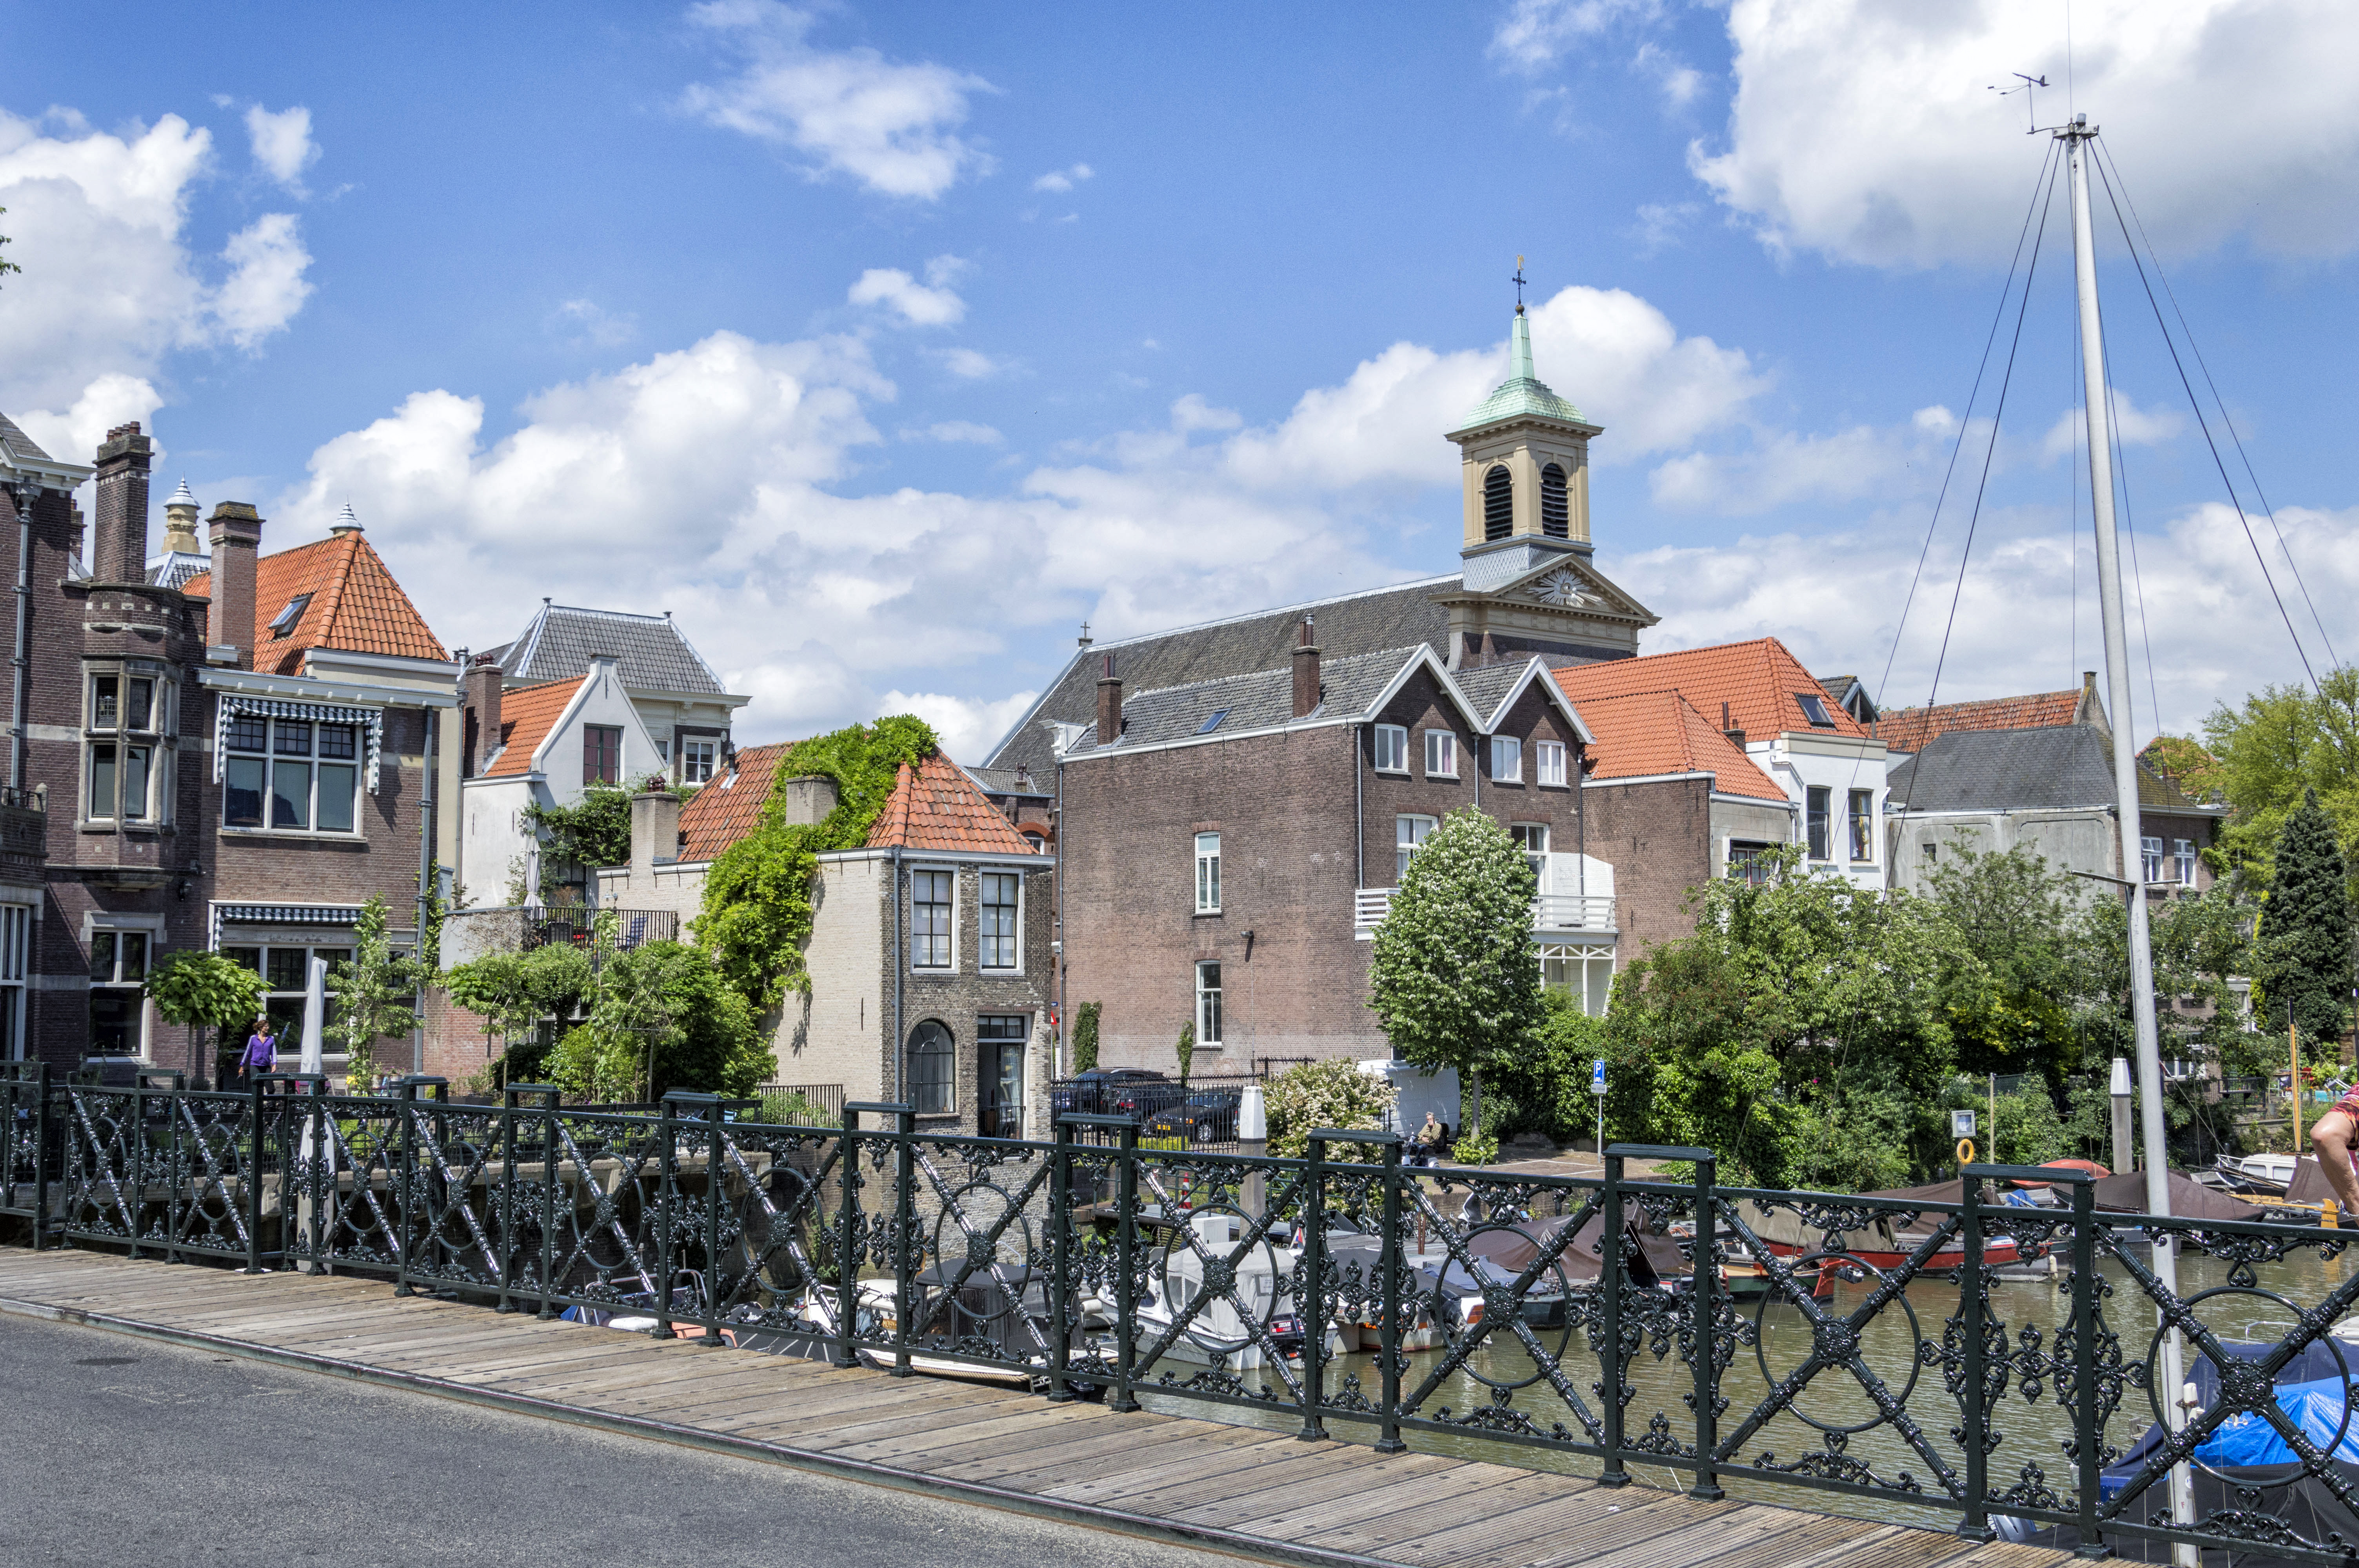
outdoor, architecture, photography, town, van, building, city, urban, walkway, photo, cityscape, downtown, vacation, village, transport, suburb, nikon, historic, tourism, waterway, holland, nederland, netherlands, dutch, outdoorphotography, picture, photograph, fotos, foto, fotografie, estate, urbanphotography, geheugen, paulvandevelde, pdvandevelde, padagudaloma, dordrecht, stadsfotografie, nederlandinfotos, historisch, stadswandeling, architectuur, pvdvfotografie, pdvandeveldedordrecht, diep, rondjedordt, dedordtevaer, voorstraathaven, dutchphotography, nederlandsefotografie, dutchphotogaraphy, totallydutch, fotografienederland, hollandsefotografie, fotografieholland, wijnstraat, dordtmonumenteel, fotosdordrecht, fotosvandordrecht, erfgoedcentrumdiep, openmonumentendag, fotovandeweek, dordrechtmonumenteel, neighbourhood, nieuwbrug, urban area, residential area, human settlement